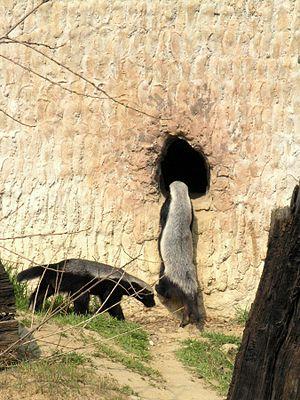
Le ratel, aussi appelé zorille du Cap, est un mustélidé répandu dans la région allant du Nord de l’Inde à la Péninsule arabique, et dans toute l’Afrique subsaharienne à l'exception de Madagascar. Il est réputé pour son comportement féroce et particulièrement tenace et pour son endurance. C'est la seule espèce actuelle du genre Mellivora.